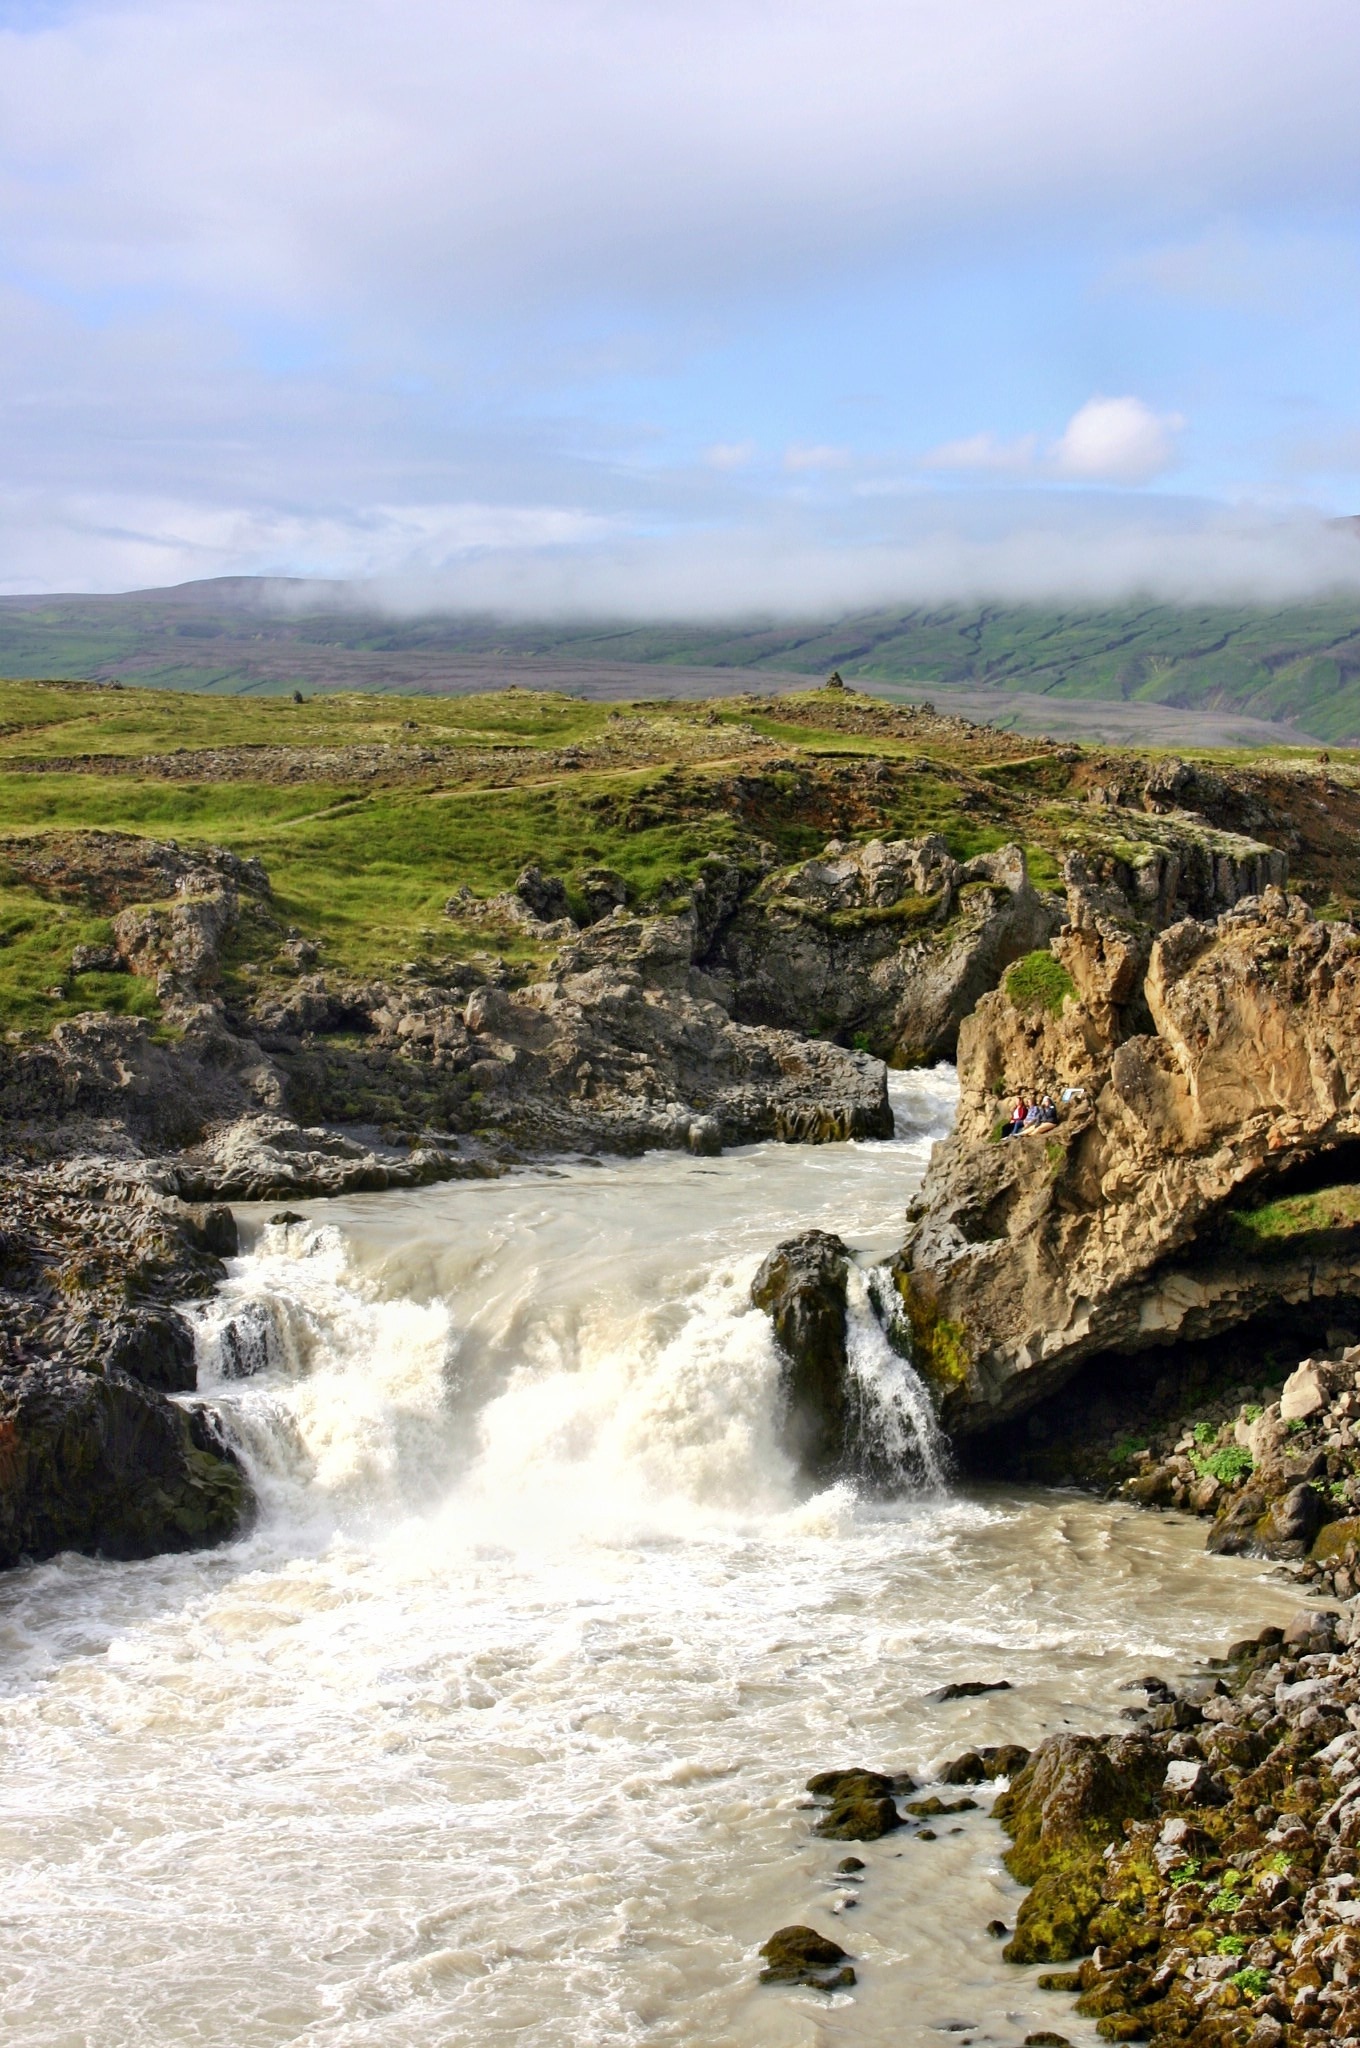
landscape, sea, coast, water, nature, rock, waterfall, mountain, shore, wave, river, cliff, stream, rapid, iceland, terrain, body of water, water feature, landform, geographical feature